Adam Koc

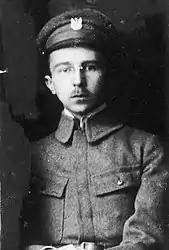

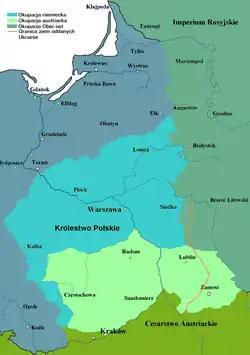
The Kingdom of Poland partition between Austria-Hungary and the German Empire. POW nr. 1 district was located in the cyan part of the map

Having completed the task given by Żuliński, he joined the 5th Infantry Regiment, which was part of the 1st Brigade of the Polish Legions. It almost coincided with the Central Powers countries' occupation of Lublin in summer 1915.